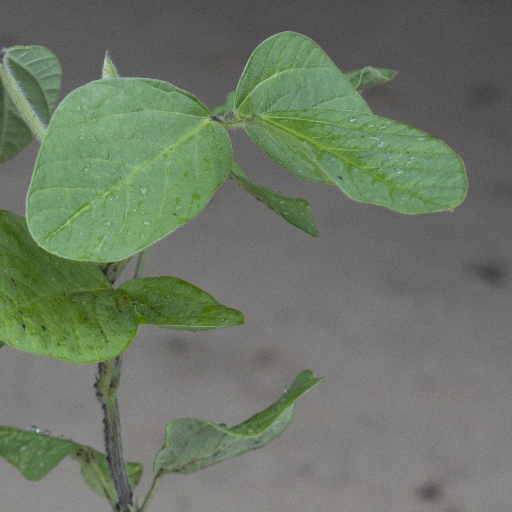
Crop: soybean